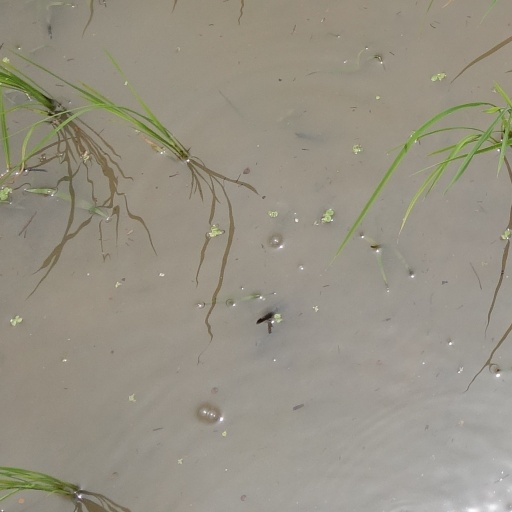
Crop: rice